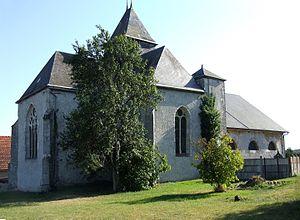
L'église de Soulières
Soulières est une commune française, située dans le département de la Marne en région Grand Est.